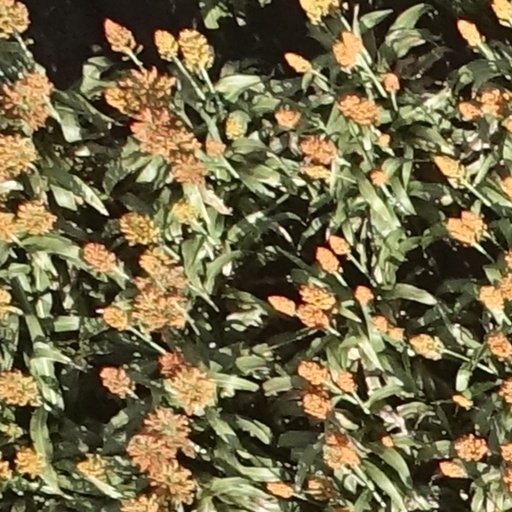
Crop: sorghum